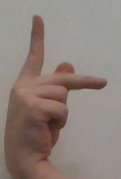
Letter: dha